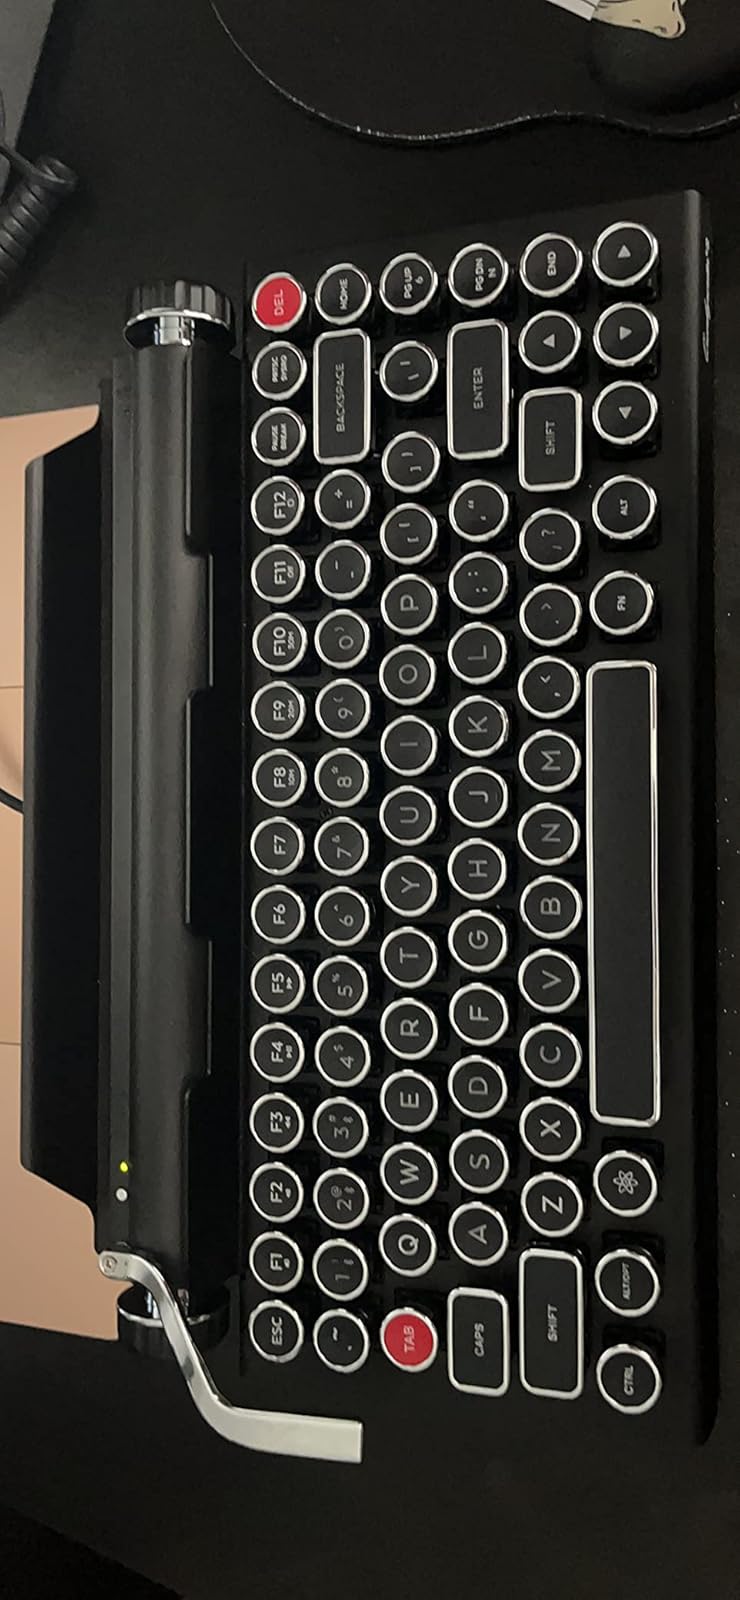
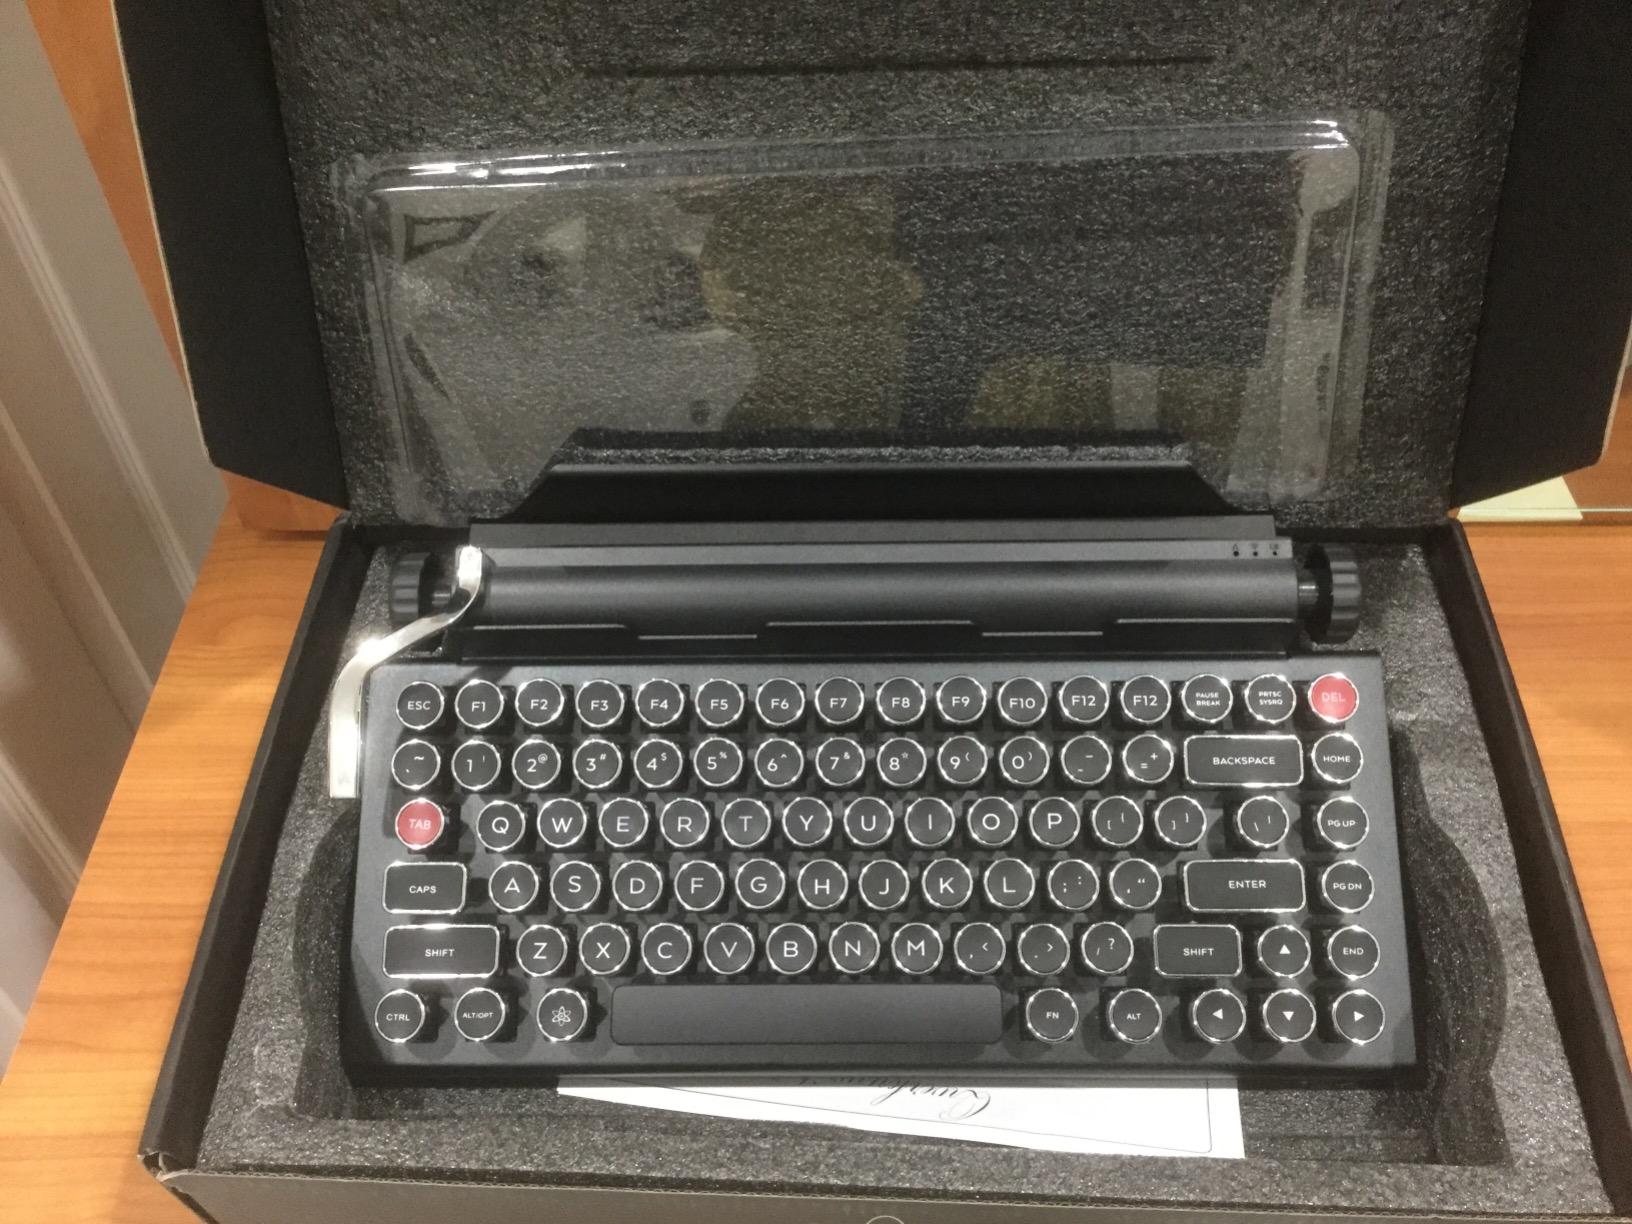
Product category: keyboard
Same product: yes